Rock the Kasbah (film)

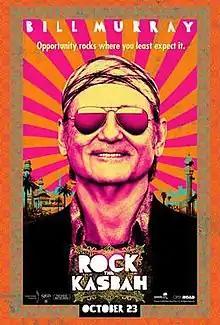
Theatrical release poster

Rock the Kasbah is a 2015 American comedy film directed by Barry Levinson and written by Mitch Glazer. The film stars Bill Murray as a talent manager sent to Afghanistan for a USO tour, Kate Hudson as his partner in country, Bruce Willis as his armed protection and book client, and Leem Lubany as his musical discovery. Open Road Films released the film on October 23, 2015.